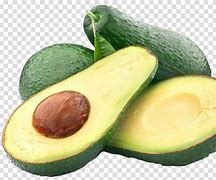
Label: Avocado